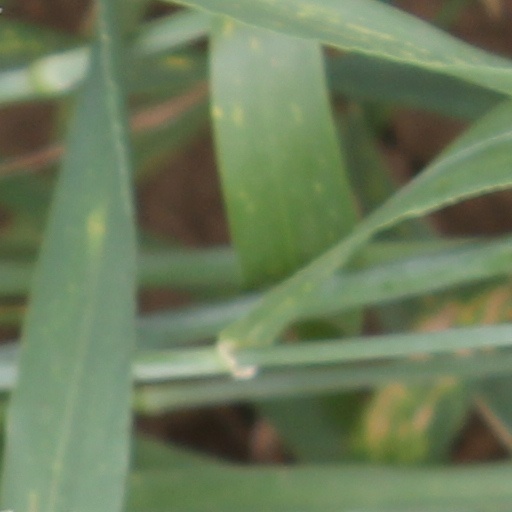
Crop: wheat